China Railway comprehensive inspection trains

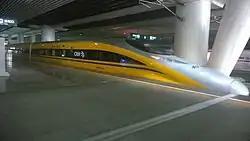
CIT400A (or CRH380AJ-0202)

China Railway comprehensive inspection trains, or CITs, are high-speed test trains used on the high-speed rail network of China and the Jakarta-Bandung High Speed Rail in Indonesia are normally owned and operated by China Railway or the China Academy of Railway Sciences (CARS) and Kereta Cepat Indonesia China.